An Innocent Adventuress

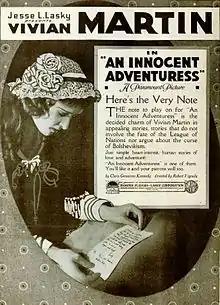
Ad for film

An Innocent Adventuress is a lost 1919 American silent comedy film directed by Robert G. Vignola and written by Clara Genevieve Kennedy. The film stars Vivian Martin, Lloyd Hughes, Edythe Chapman, Gertrude Norman, Jane Wolfe, and Tom Bates. The film was released on June 8, 1919, by Paramount Pictures.